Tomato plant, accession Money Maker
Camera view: vertical (180 deg); turntable rotation: 90 degrees
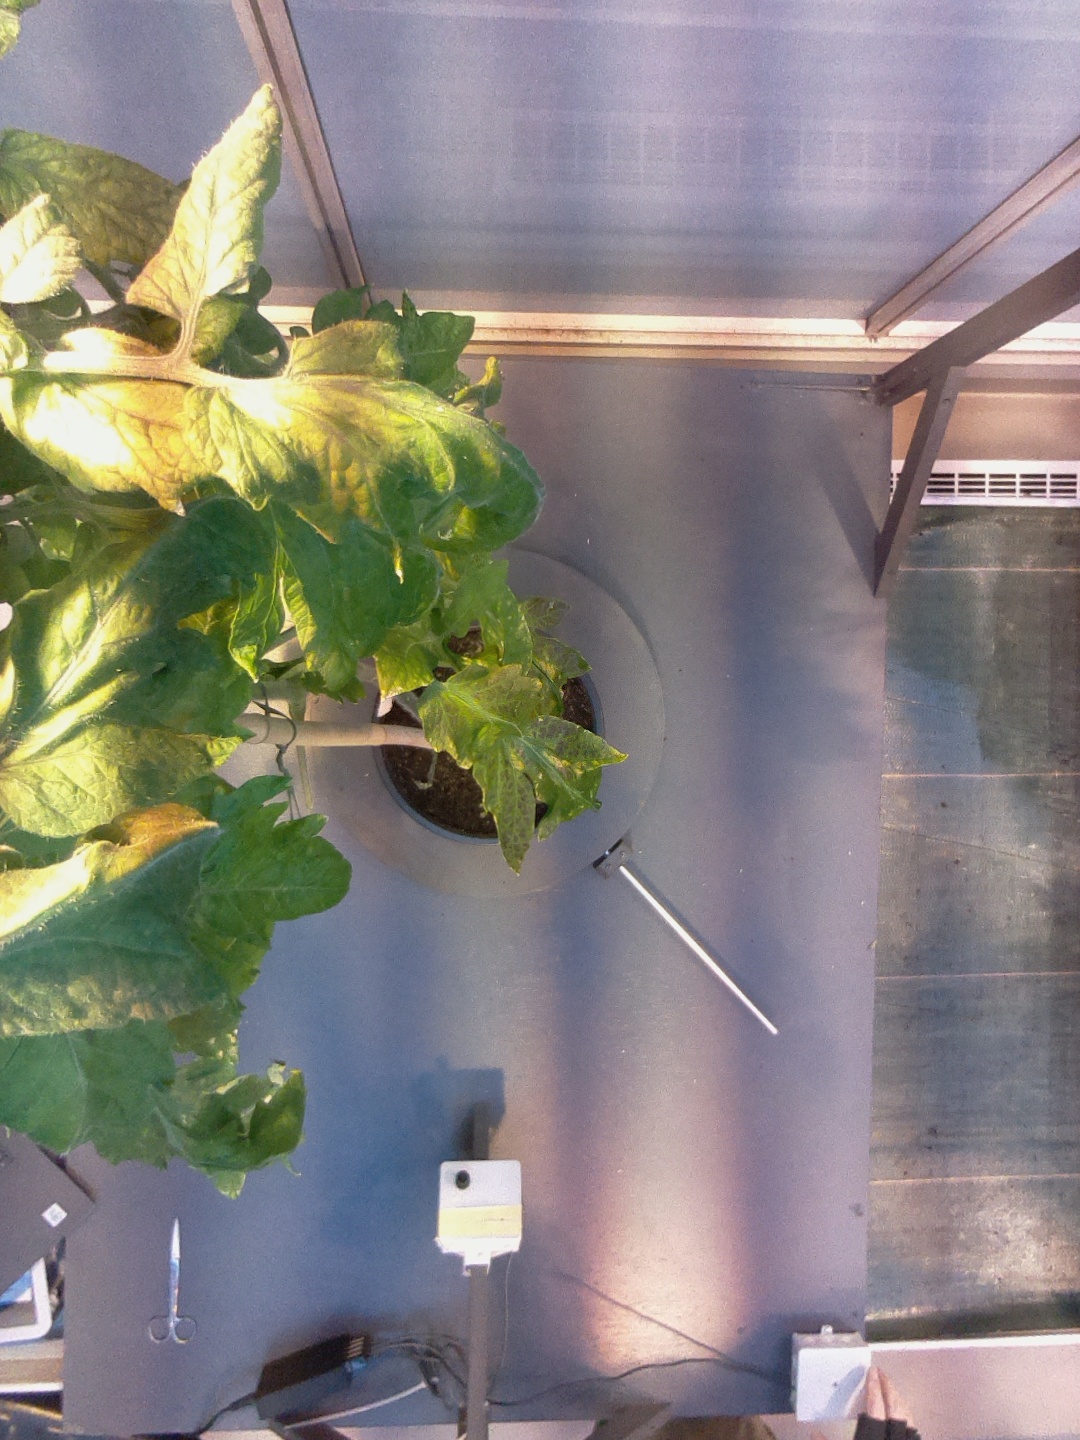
BBCH growth stage 73: 30%-40% of final fruit size